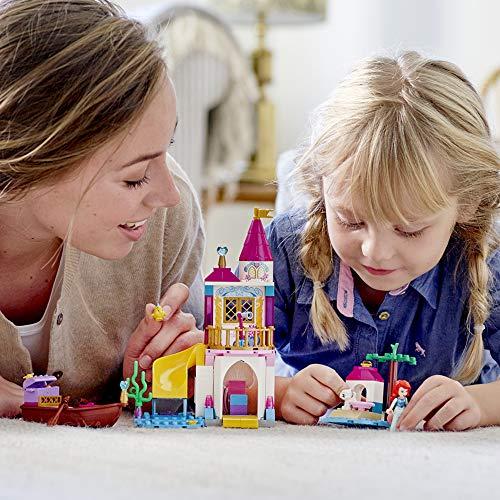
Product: LEGO Disney Ariel’s Seaside Castle 41160 4+ Building Kit, 2019 (115 Pieces)
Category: Toys & Games | Building Toys | Building Sets
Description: This LEGO Disney Ariel’s Seaside Castle 41160 entry level set is easy to build together with all other original LEGO sets and LEGO bricks for creative building.
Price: $19.78 $ 19 . 78
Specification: ProductDimensions:10.3x7.5x2.4inches|ItemWeight:10.9ounces|ShippingWeight:11.2ounces|ASIN:B07GVWHFP6|Itemmodelnumber:6250992|Manufacturerrecommendedage:4yearsandup